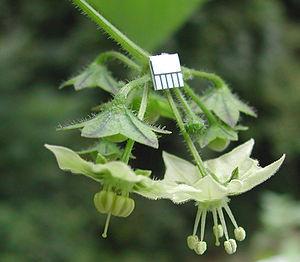
Jaltomata est un genre de plantes de la famille des Solanaceae. Ce genre comprend environ 50 espèces qui se rencontrent dans les régions néotropicales. Ce sont des plantes pérennes, herbacées ou buissonnantes, ne dépassant pas 5 m de hauteur.